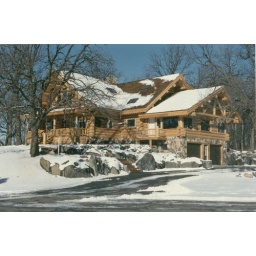
Built on a high granite rock near Paynesville, Mn, This beautiful home features a great sun-room over the garage.